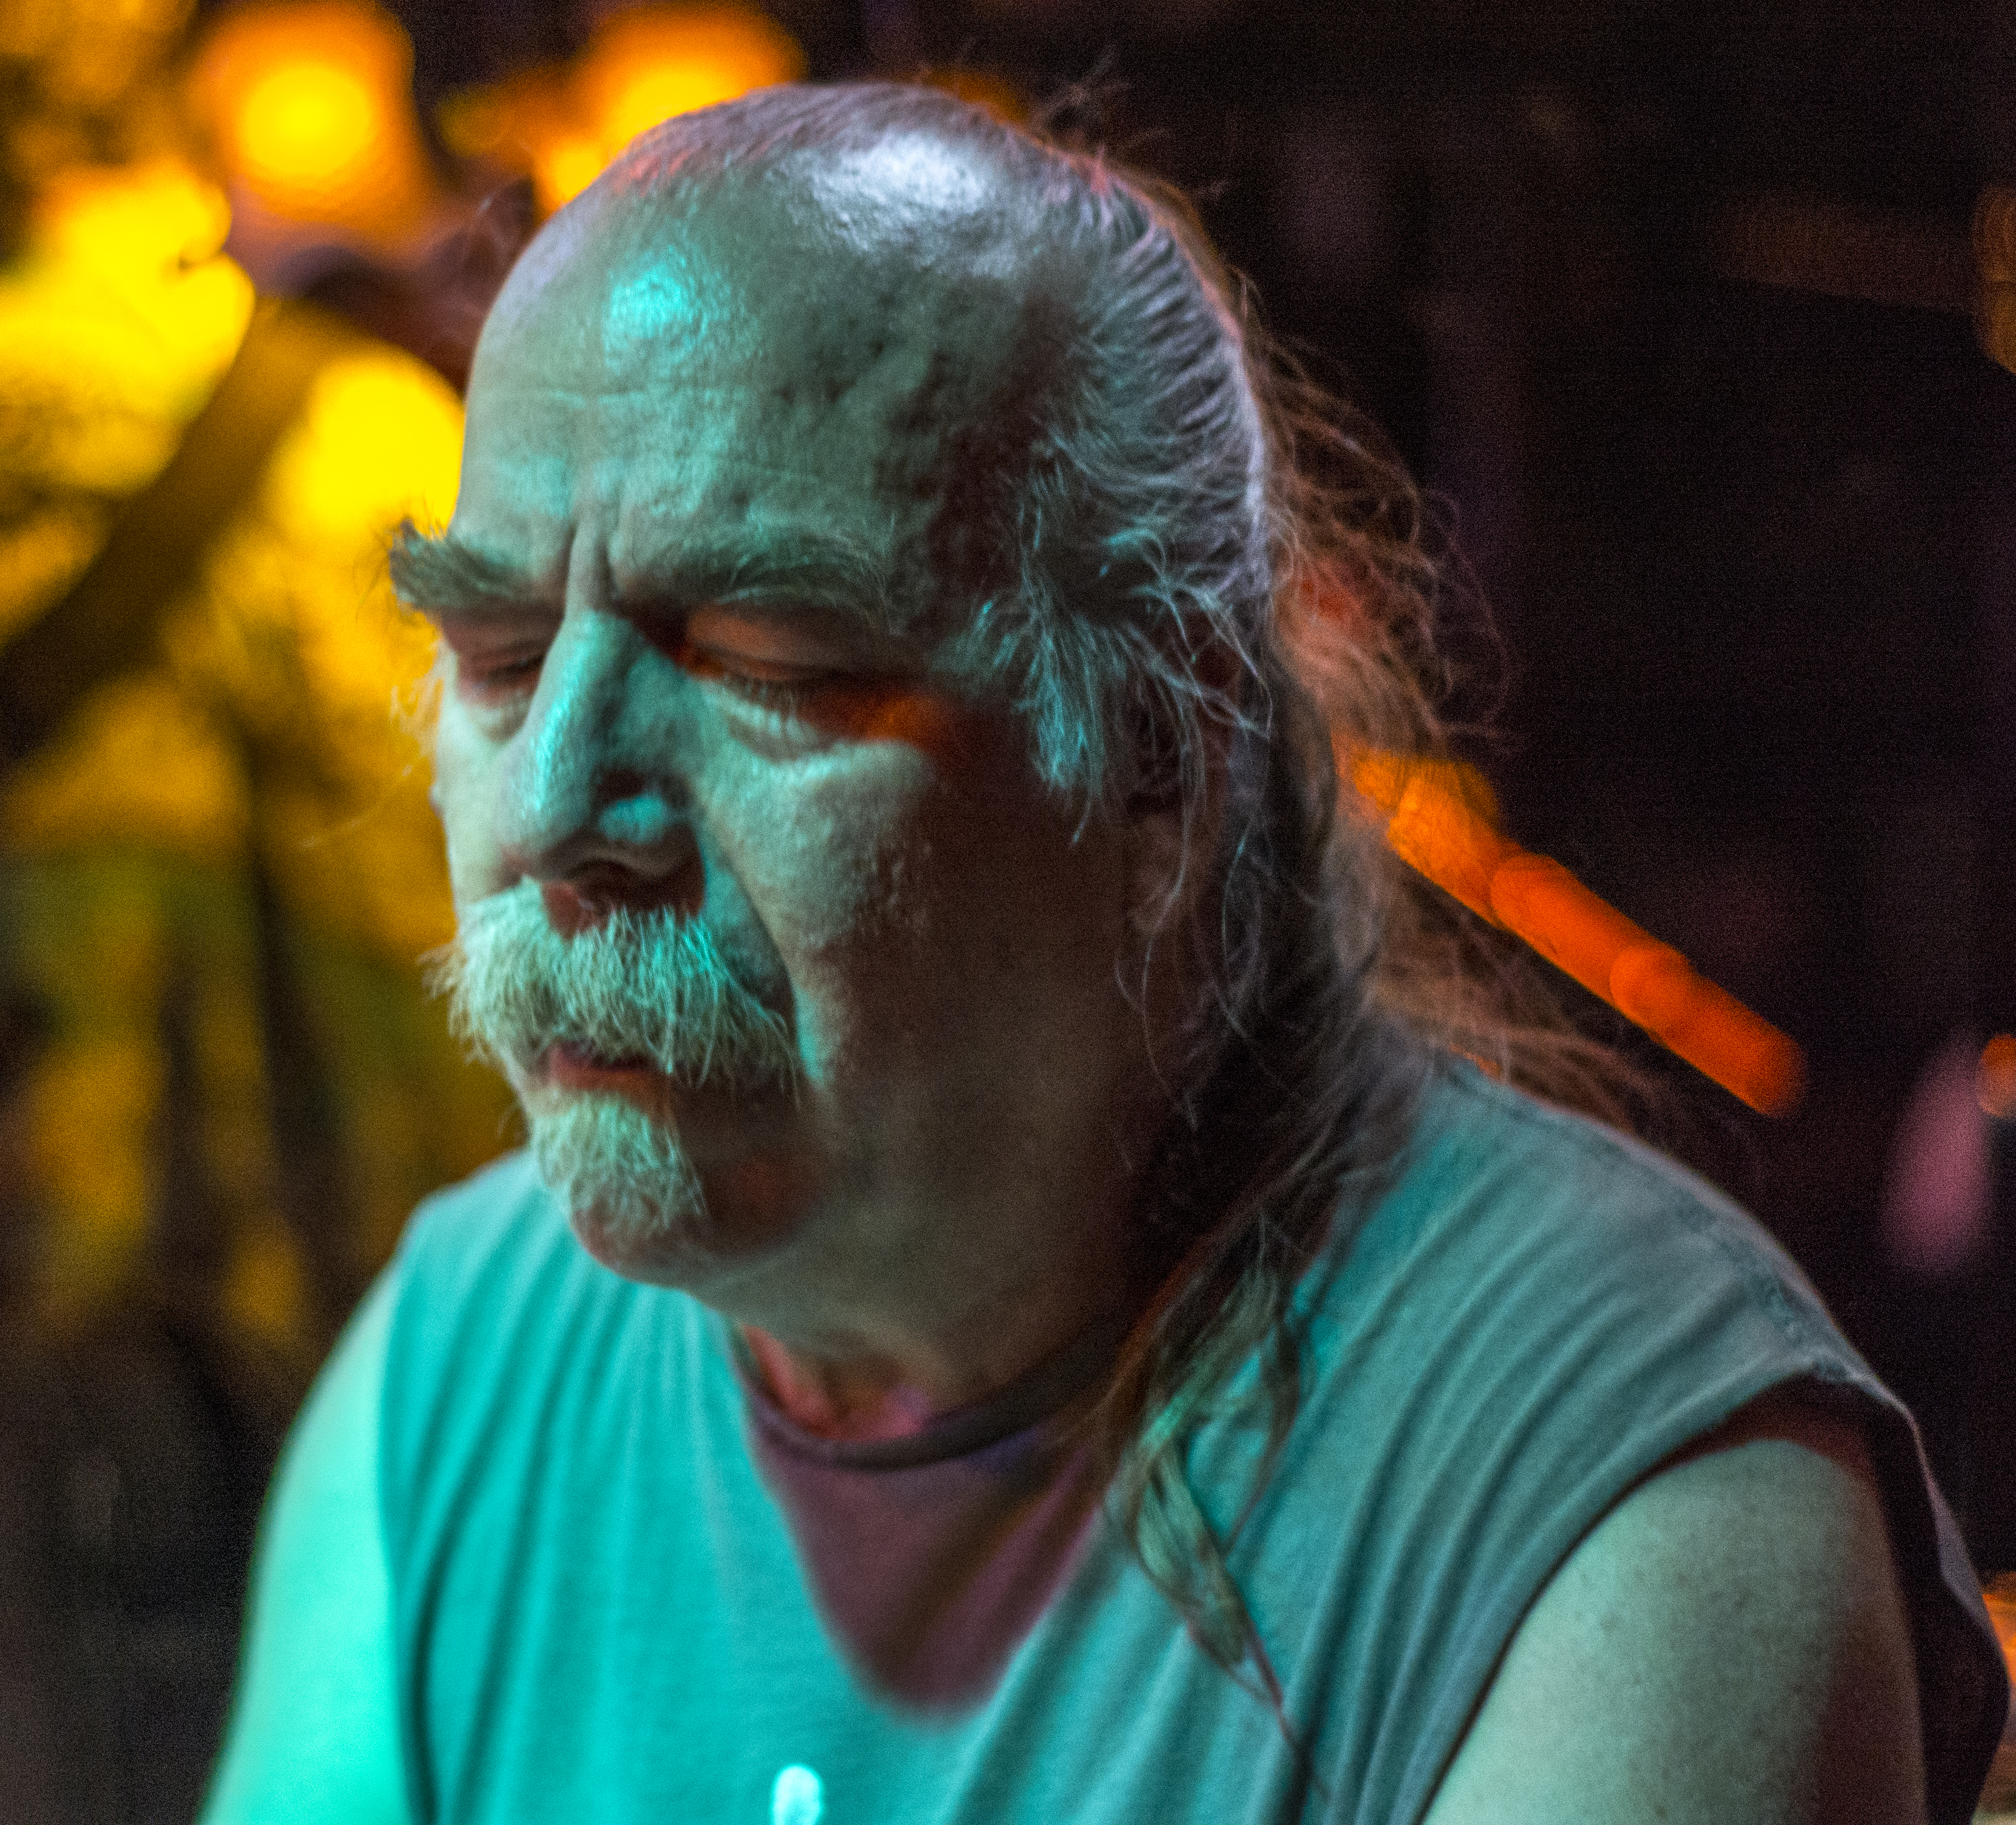
man, color, blue, fun, head, facial hair